1960 World Series

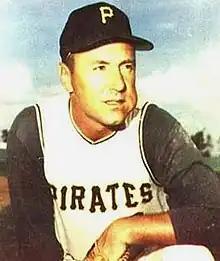
Bill Mazeroski

For the deciding seventh game, Bob Turley, the winning pitcher in Game 2, got the nod for the Yankees against the Pirates' Vern Law, the winning pitcher in Games 1 and 4.